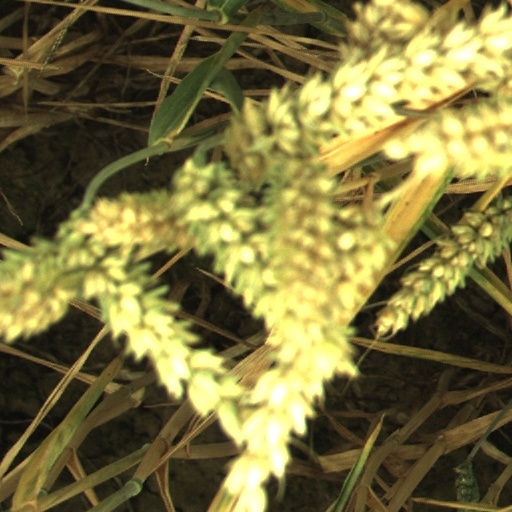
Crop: wheat